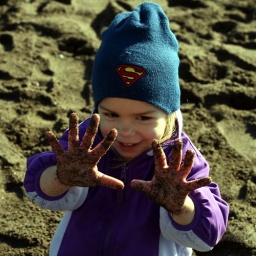
A girl on the beach in San Francisco.